SS Fenella (1881)

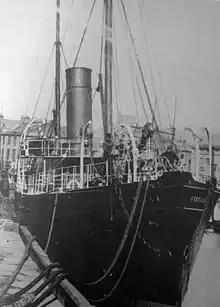
"Fenella".

Her work demonstrated that high steam pressure with compound engines, having a higher piston speed than would have been practical in a paddle steamer, gave her greater economy in performance.